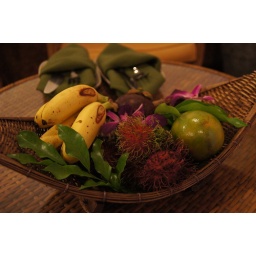
Beautiful fruit basket in our villa